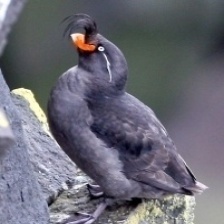
Species: CRESTED AUKLET
Scientific name: AETHIA CRISTATELLA